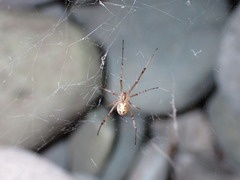
Species: Lactrodectus_hesperus